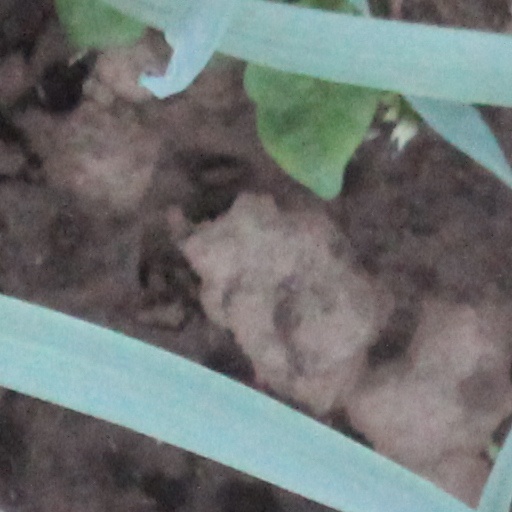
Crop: wheat